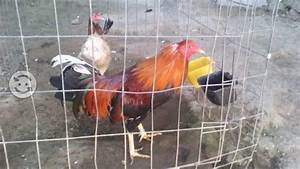
Label: chicken